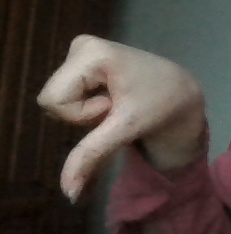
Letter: waw